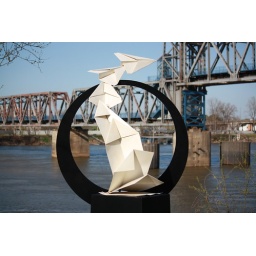
Art depicting the evolution of a paper airplane. Located by the river @ the river market in Little Rock, Arkansas.